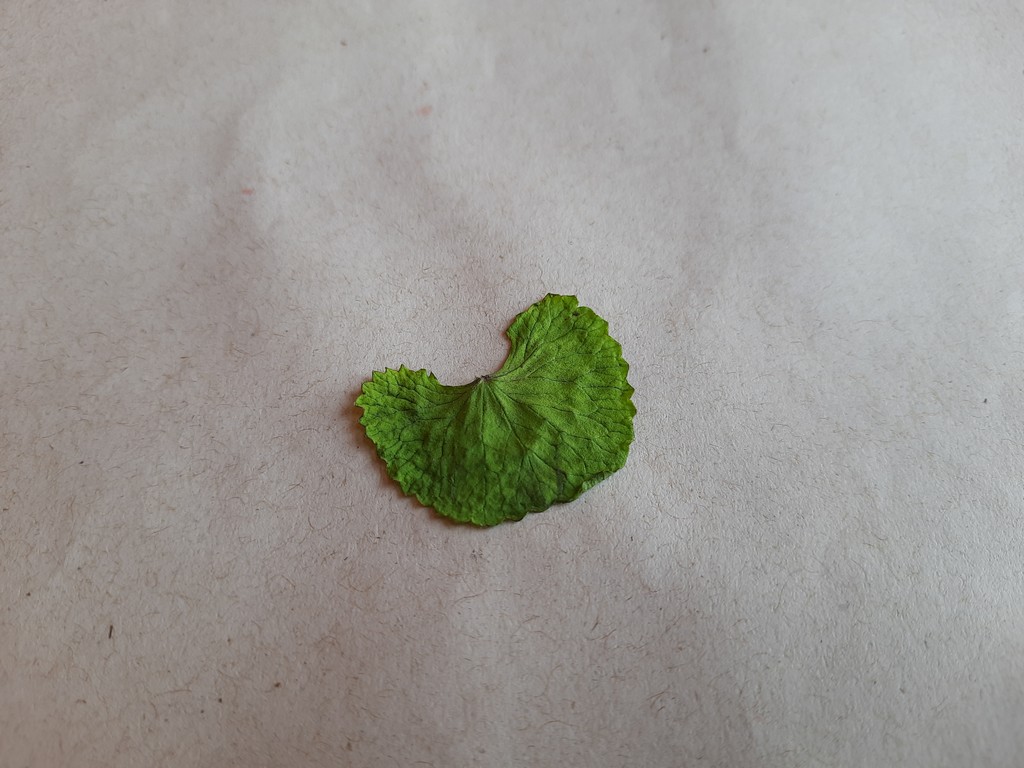
Label: Dried